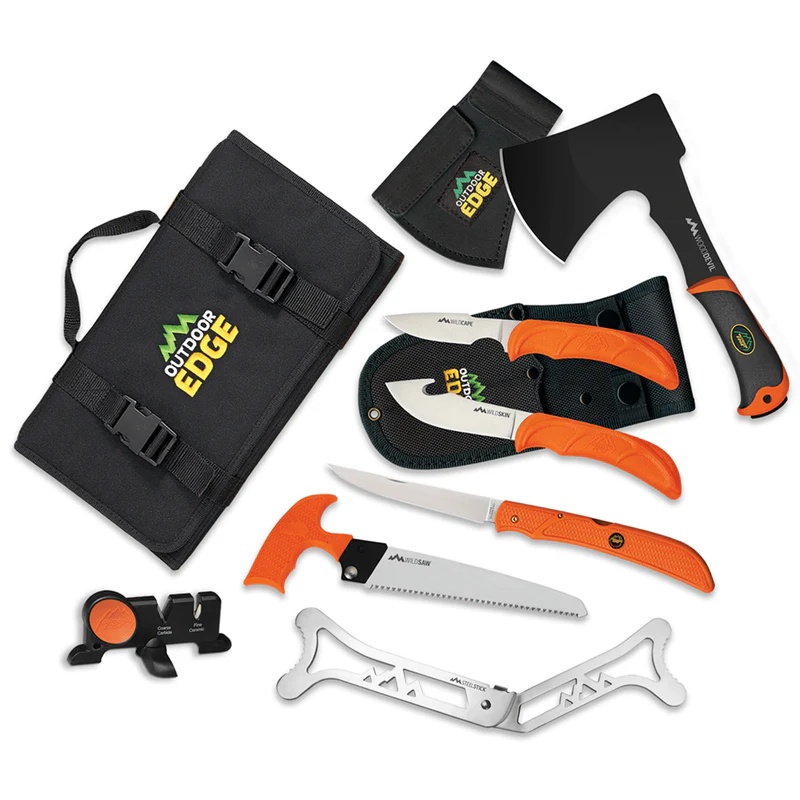
Trousse Outfitter™ pour la chasse et la transformation du gibier
Trousse Outfitter™ pour la chasse et la transformation du gibier Tous les outils essentiels pour le guide ou chasseur professionnel, rangés dans un organiseur en nylon. Cette trousse comprend : Un couteau à éviscérer (caping knife) Un couteau à éviscération avec crochet (gut-hook skinner) Un couteau à désosser / filet (boning/fillet knife) Une hache Une scie pour le bois et les os Un écarteur de cage thoracique Une paire de gants pour le nettoyage du gibier Un aiguiseur céramique / carbure pour garder un tranchant rasoir sur les couteaux et la hache en tout temps Les lames en acier inoxydable 420J2 sont soigneusement trempées à chaud pour offrir un excellent tranchant et sont finies à la main pour un affûtage rasoir. Les poignées en TPR orange fluo sont caoutchoutées pour une haute visibilité sur le terrain et assurent une prise en main antidérapante, même mouillées. Des étuis individuels sont inclus pour transporter séparément les couteaux et la hache. Caractéristiques techniques : Lame du couteau à éviscérer (caping) : 6,4 cm (2,5 po) Longueur totale du couteau à éviscérer : 21,0 cm (8,3 po) Lame du couteau à crochet (skinner) : 10,2 cm (4,0 po) Longueur totale du skinner : 21,6 cm (8,5 po) Lame du couteau à désosser : 12,7 cm (5,0 po) Longueur totale du couteau à désosser : 24,1 cm (9,5 po) Acier des couteaux : Inox 420J2 Lame de scie : 15,2 cm (6,0 po) Longueur totale de la scie : 23,6 cm (9,3 po) Acier de la scie : 65Mn avec revêtement chromé Lame de la hache : 10,2 cm (4,0 po) Longueur totale de la hache : 25,1 cm (10,0 po) Acier de la hache : 3Cr13 Dimensions de l’étui de transport : 28 x 16,5 x 5 cm (11,5 x 6,5 x 2 po) Poids total : 1,6 kg (3,6 lb)
Brand: Outdoor Edge
Category: Sporting Goods > Outdoor Recreation > Hunting & Shooting > Hunting